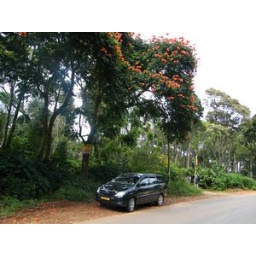
The car under the flamboyant tree